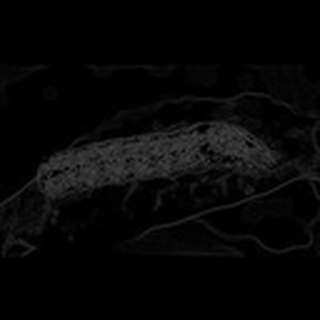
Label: cotton_army_worm